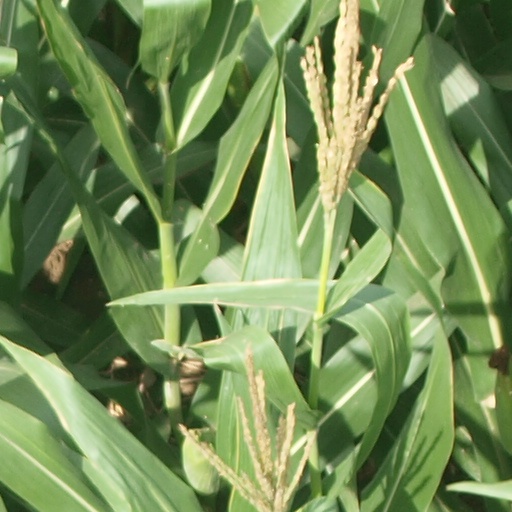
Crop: maize; corn